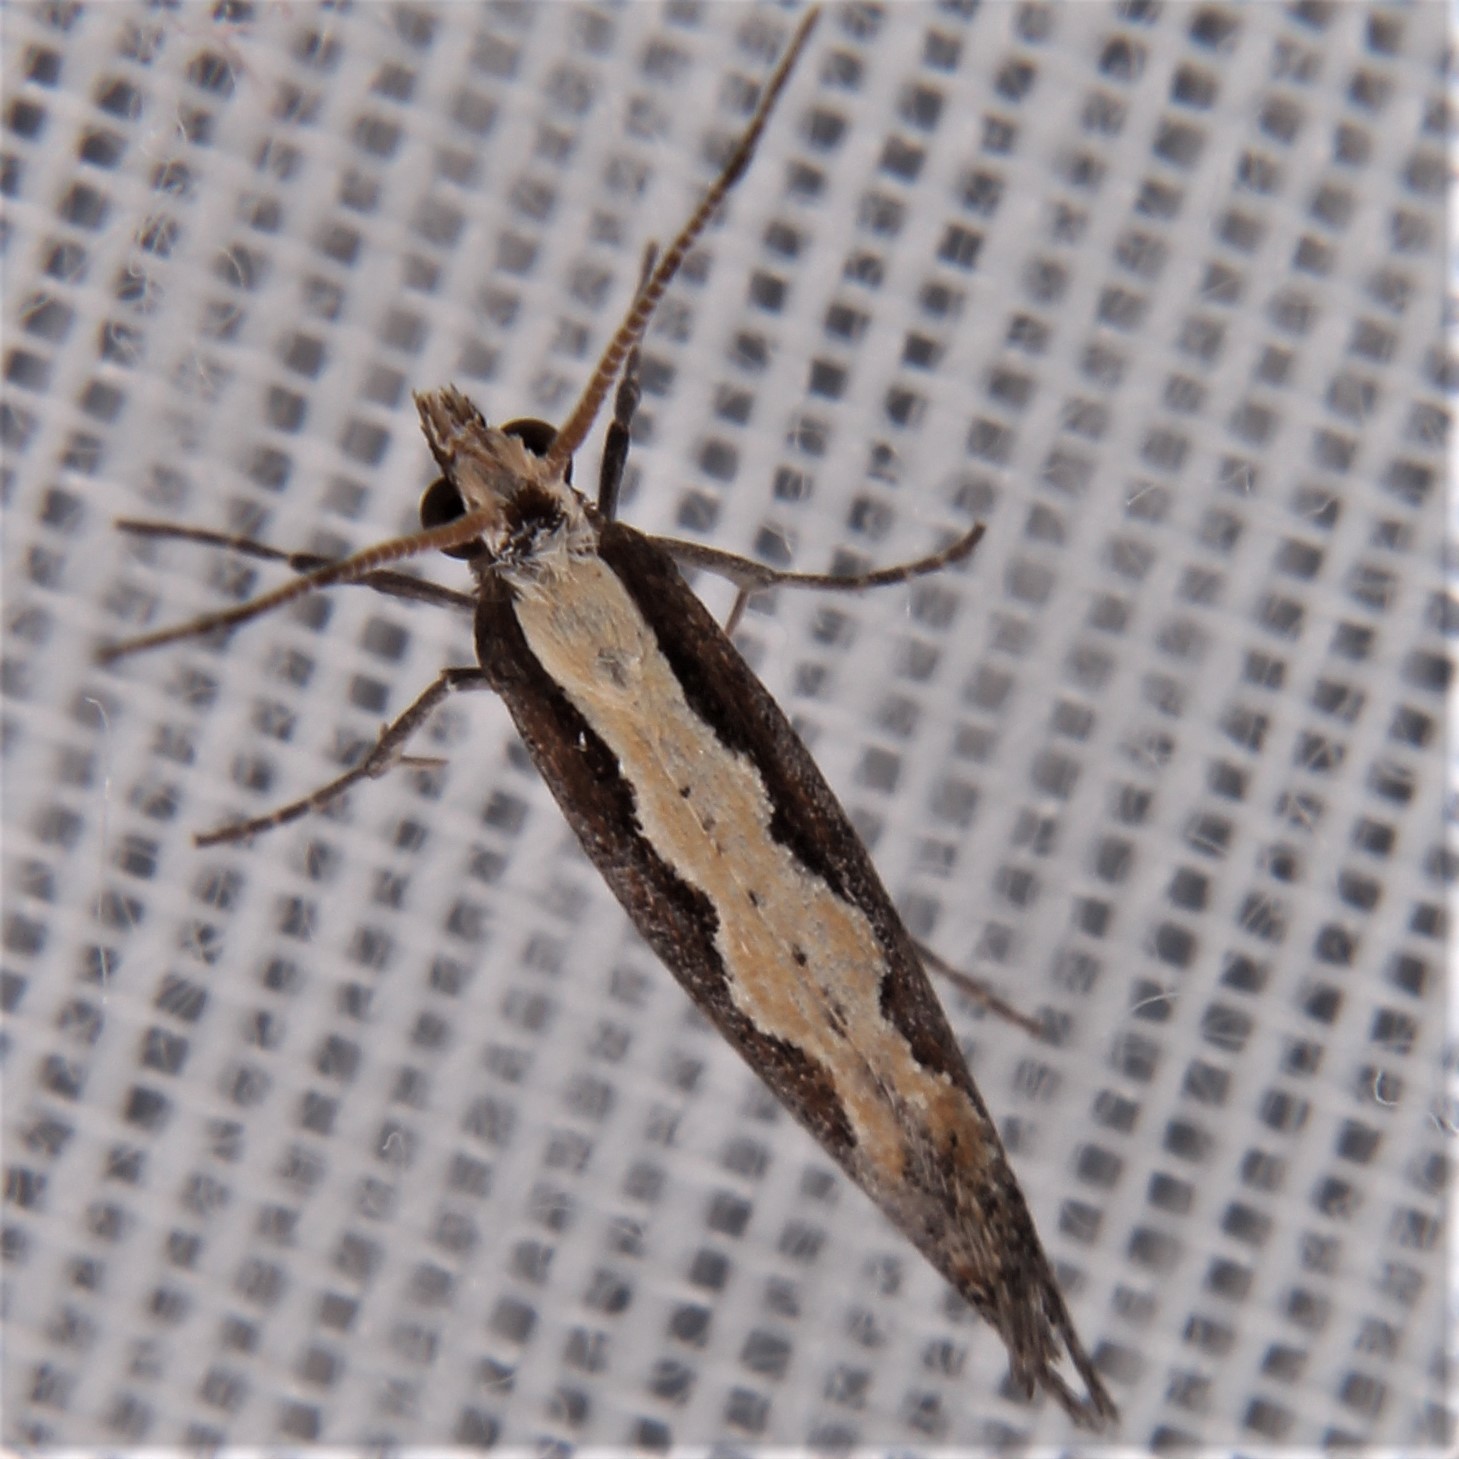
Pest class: diamondback_moth